West River (South Dakota)

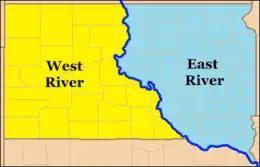
The Missouri River divides South Dakota into the regions of West River (yellow) and East River (blue).

West River is the portion of the state of South Dakota located west of the Missouri River; it contains more than one-half of the land area and between one-quarter and one-third of the population of the state.